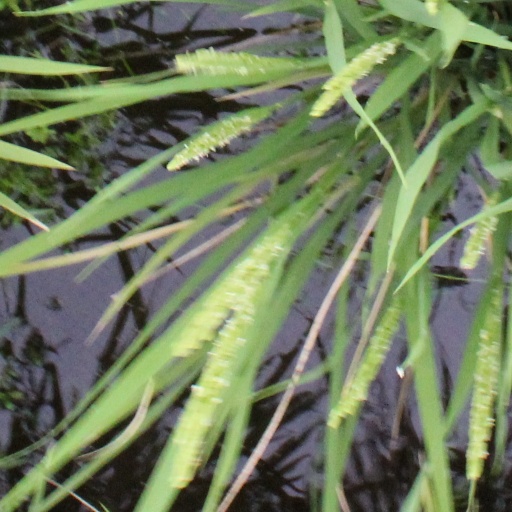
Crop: rice